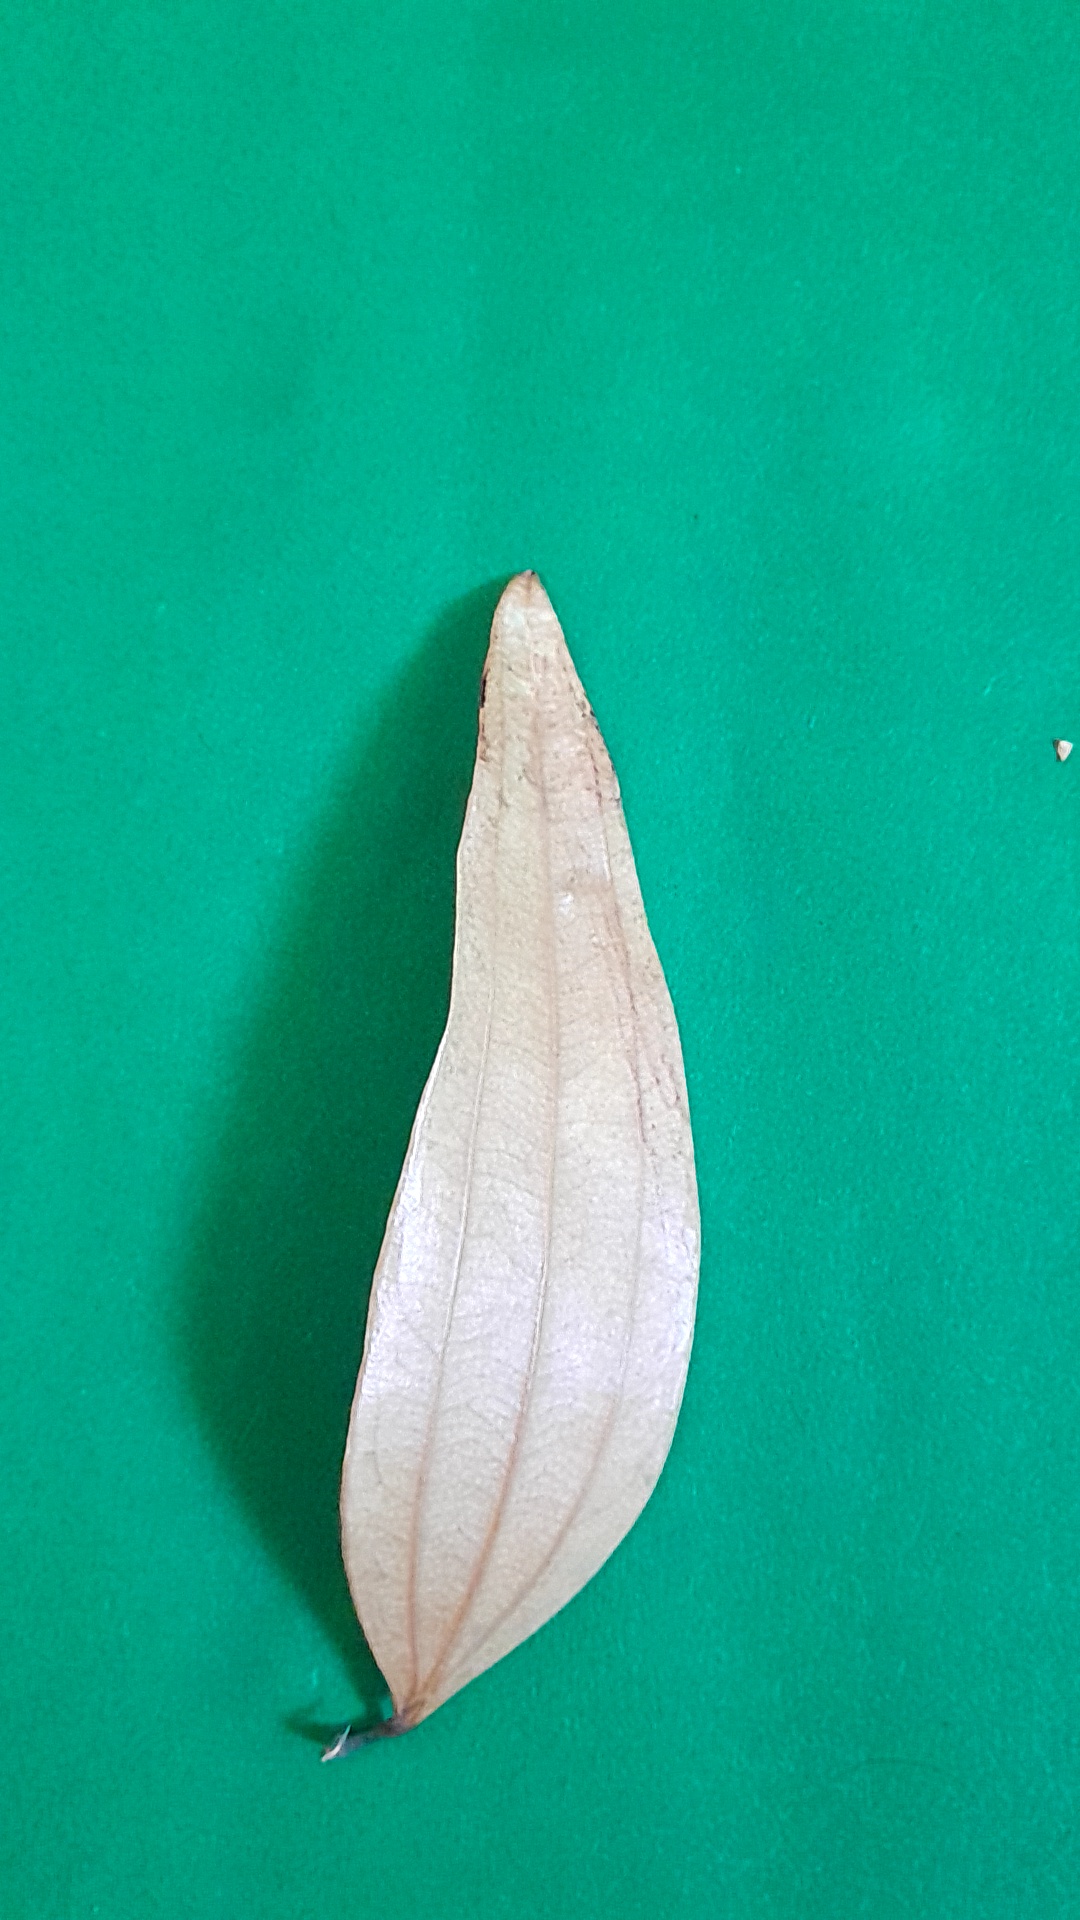
Label: Dry Leaf